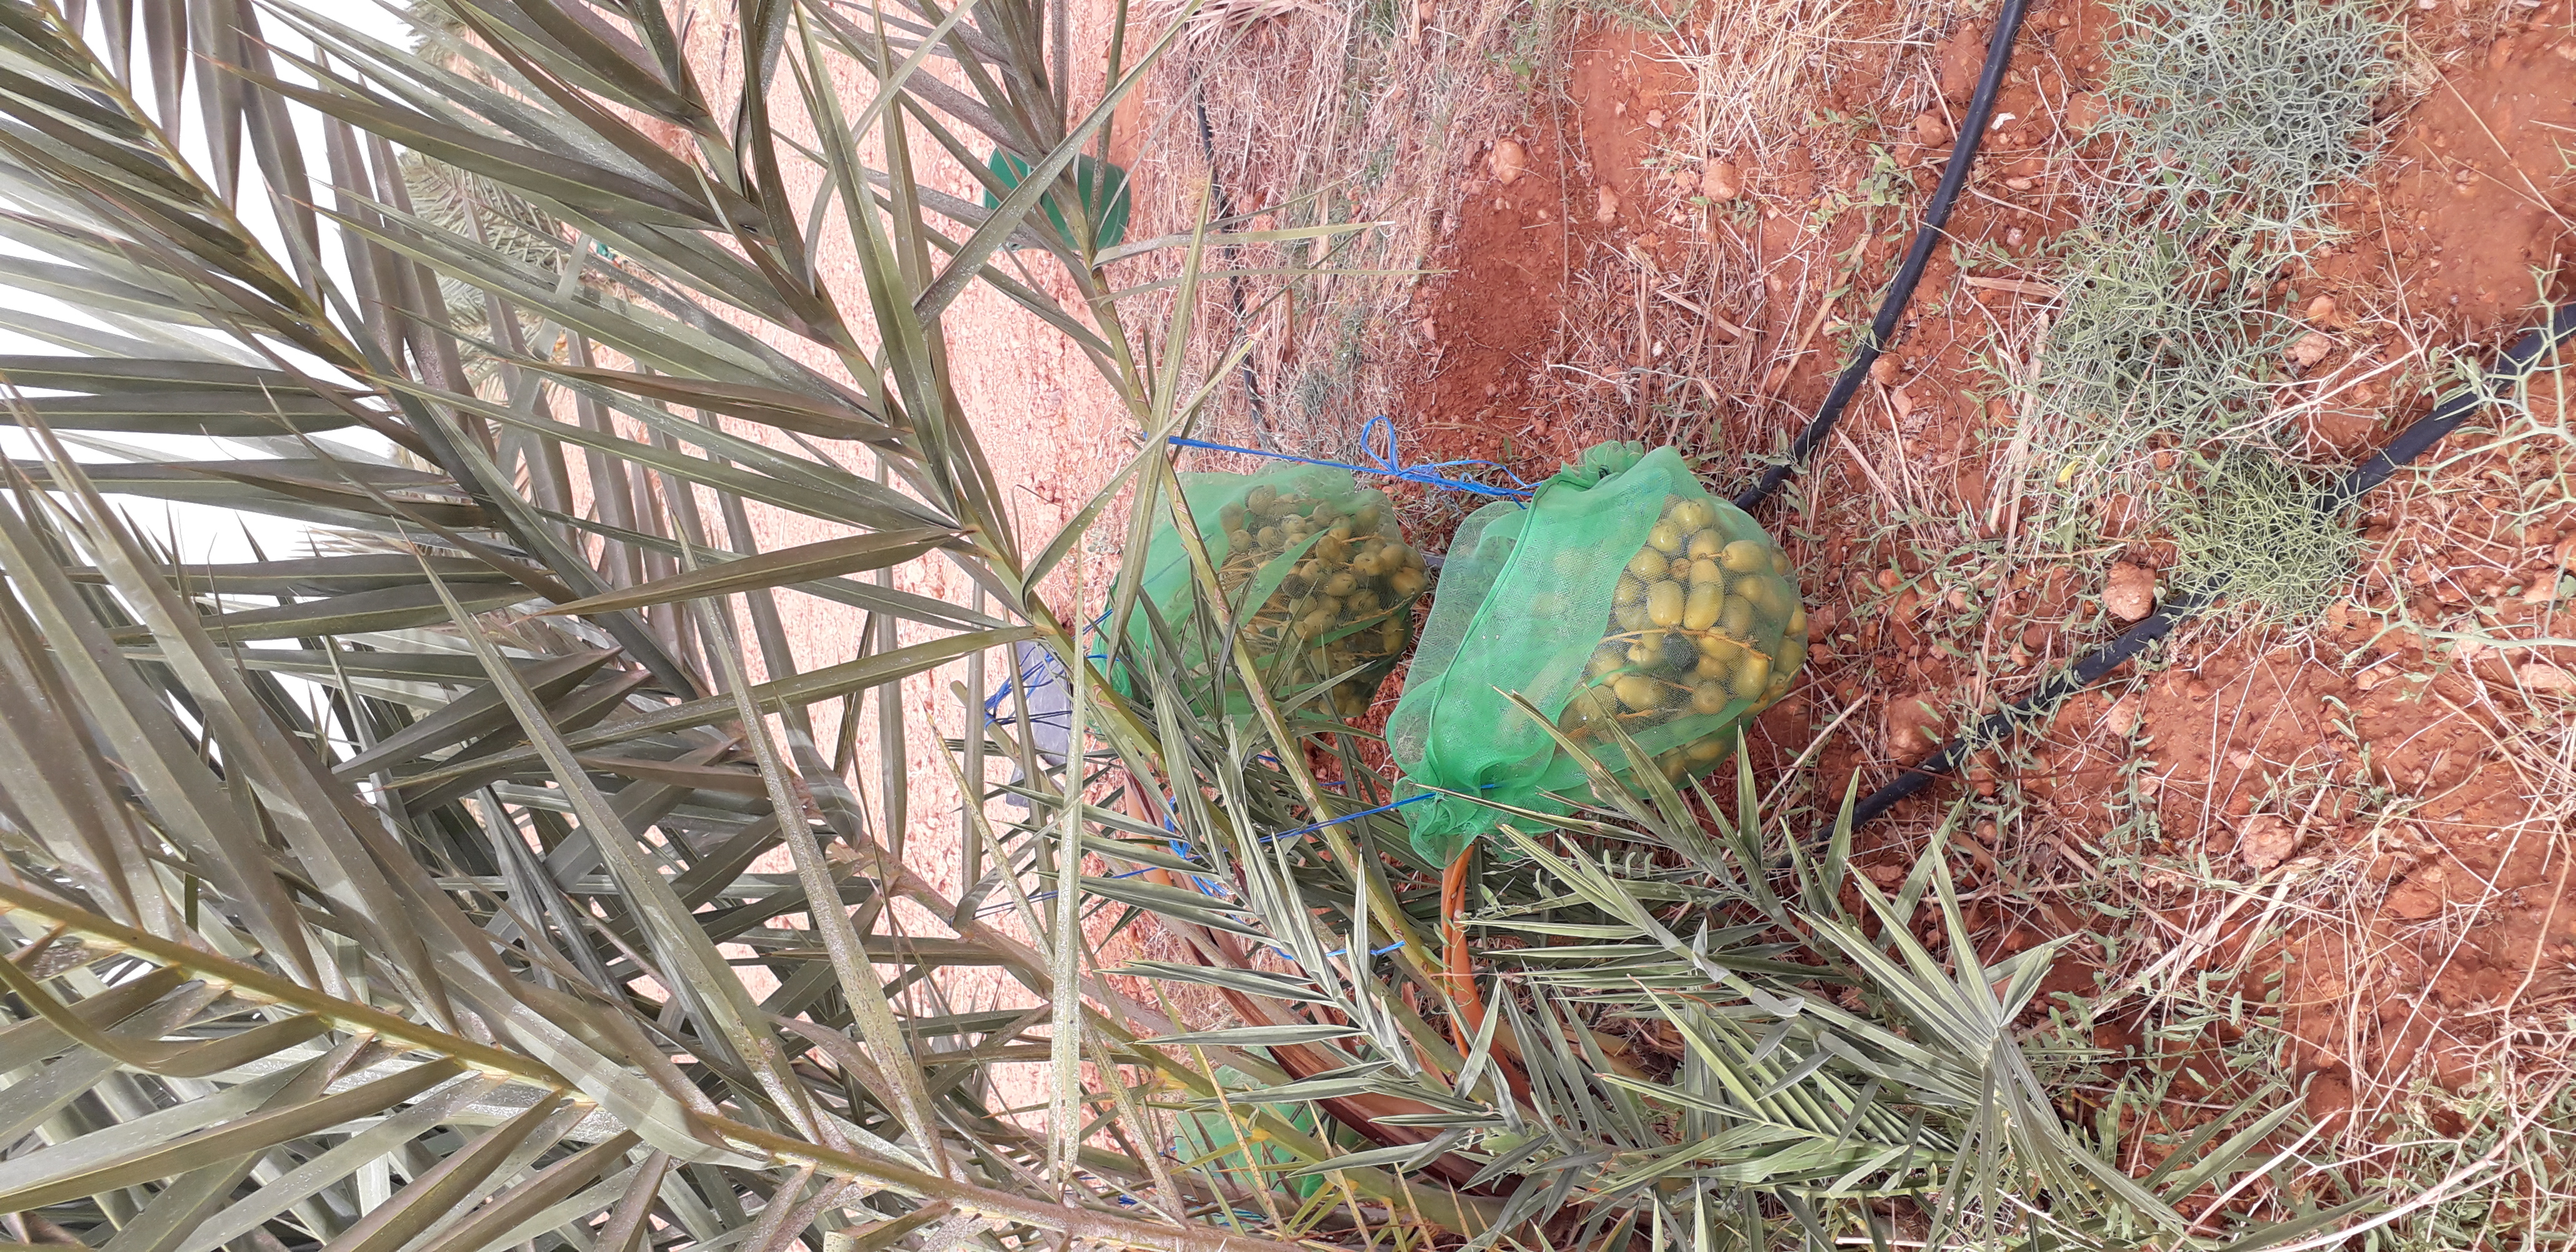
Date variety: Boufagous